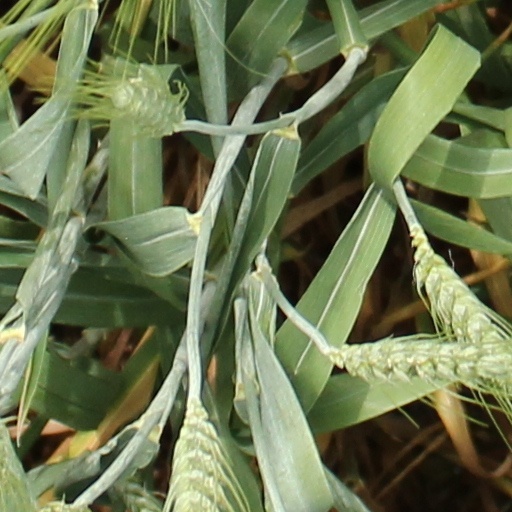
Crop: wheat